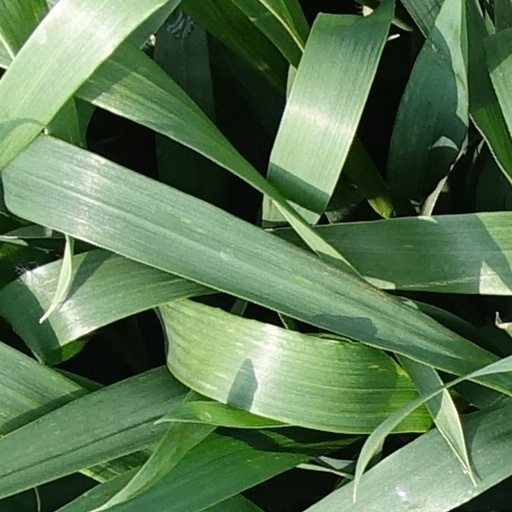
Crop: wheat